Ikenwoli Godfrey Emiko

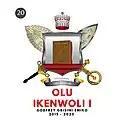
Olu Ikenwoli First Of His Name

Born to Olu Erejuwa II (1951–1986) and wife Olori Eyinagboluwade, Emiko was the 20th Olu of Warri. He succeeded his brother Olu Atuwatse II, who died in March 2015. He was crowned Ogiame Ikenwoli I on 12 December 2015 at Ode-Itsekiri, the ancestral home of the Itsekiri people, in a ceremony which was witnessed by many dignitaries in Nigeria, such as the Secretary to the Federal Government David Babachir Lawal, the Delta State Governor Senator Ifeanyi Okowa, Emmanuel Uduaghan (former Governor Delta State), and Bola Ahmed Tinubu the national leader of the All Progressive Congress (APC). He was the Olu of Warri and was married to Olori Mary Emiko. They had three children.